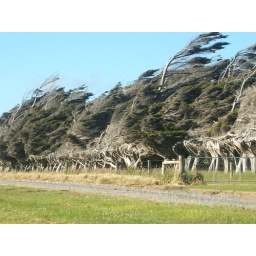
The trees on the southern coast near Colac Bay grow permanently in the direction of the prevailing winds.